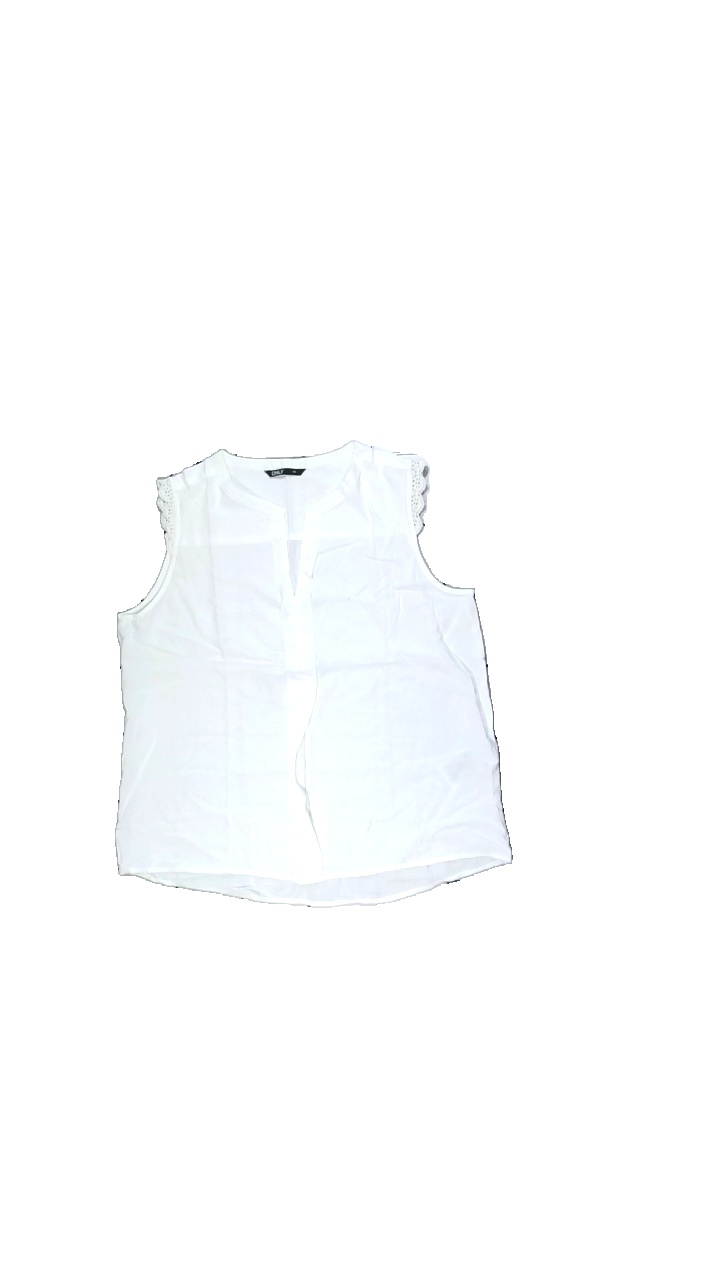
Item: Top (Ladies)
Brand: Only
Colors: White
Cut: V-collar
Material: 63% viscose, 37% cotton
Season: Summer
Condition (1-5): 3
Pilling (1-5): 5
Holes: Major
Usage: Export
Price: <50